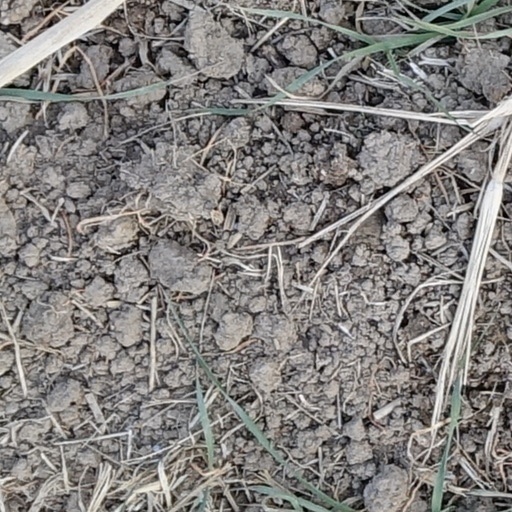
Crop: wheat